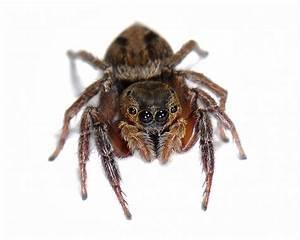
spider